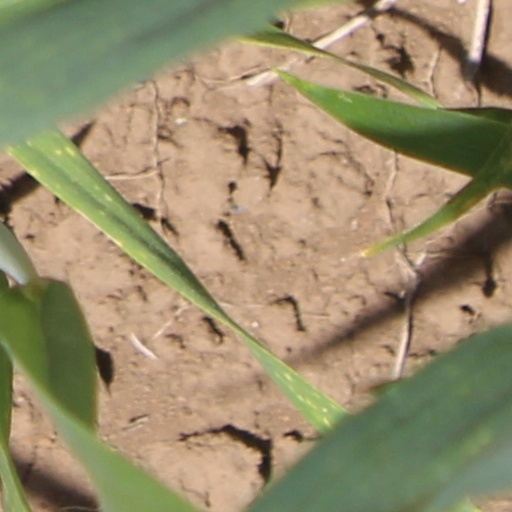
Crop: wheat